Manhole (manga)

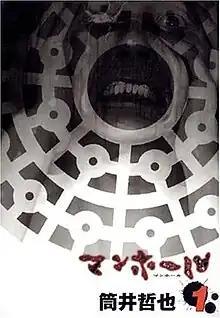
Cover of the first volume

is a Japanese manga series written and illustrated by Tetsuya Tsutsui. It was serialized in "Young Gangan" from 2004 to 2006, with its individual chapters being collected into three volumes. The series follows two prefectural police officers as they investigate the mysterious source of a contagious disease.